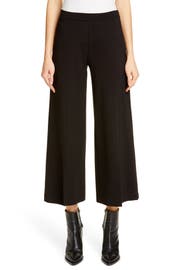
signature wrinkle resistant fabric make these breezy wide leg pants easy to wear straight from your suitcase